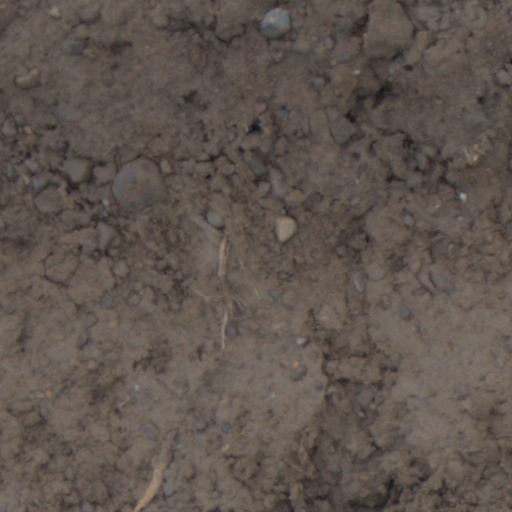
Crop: wheat